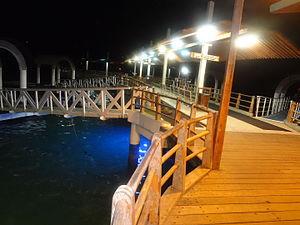
Puerto Isidro Ayora, plus communément appelée Puerto Ayora, est une ville de l'île de Santa Cruz, dans la province des Galápagos en Équateur, bordant Academy Bay. C'est la plus grande ville de l'archipel sans en être le chef-lieu administratif.